Simon Spoor

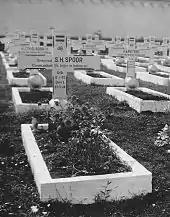
Spoor's grave in 1949

General Spoor died unexpectedly on 25 May 1949. He was buried on 28 May 1949 in the Dutch War Cemetery Menteng Pulo in Jakarta, among 'his men'. Some critics say he was poisoned, the Dutch historian Jaap de Moor explains in his biography about General Spoor that he was just an 'overworked man'.